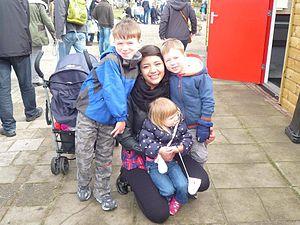
Le séjour au pair est un voyage culturel et linguistique, dont l'objectif est l'apprentissage d'une langue et la découverte d'une culture. En échange d'un travail au sein d'une famille, un étudiant est accueilli et logé.